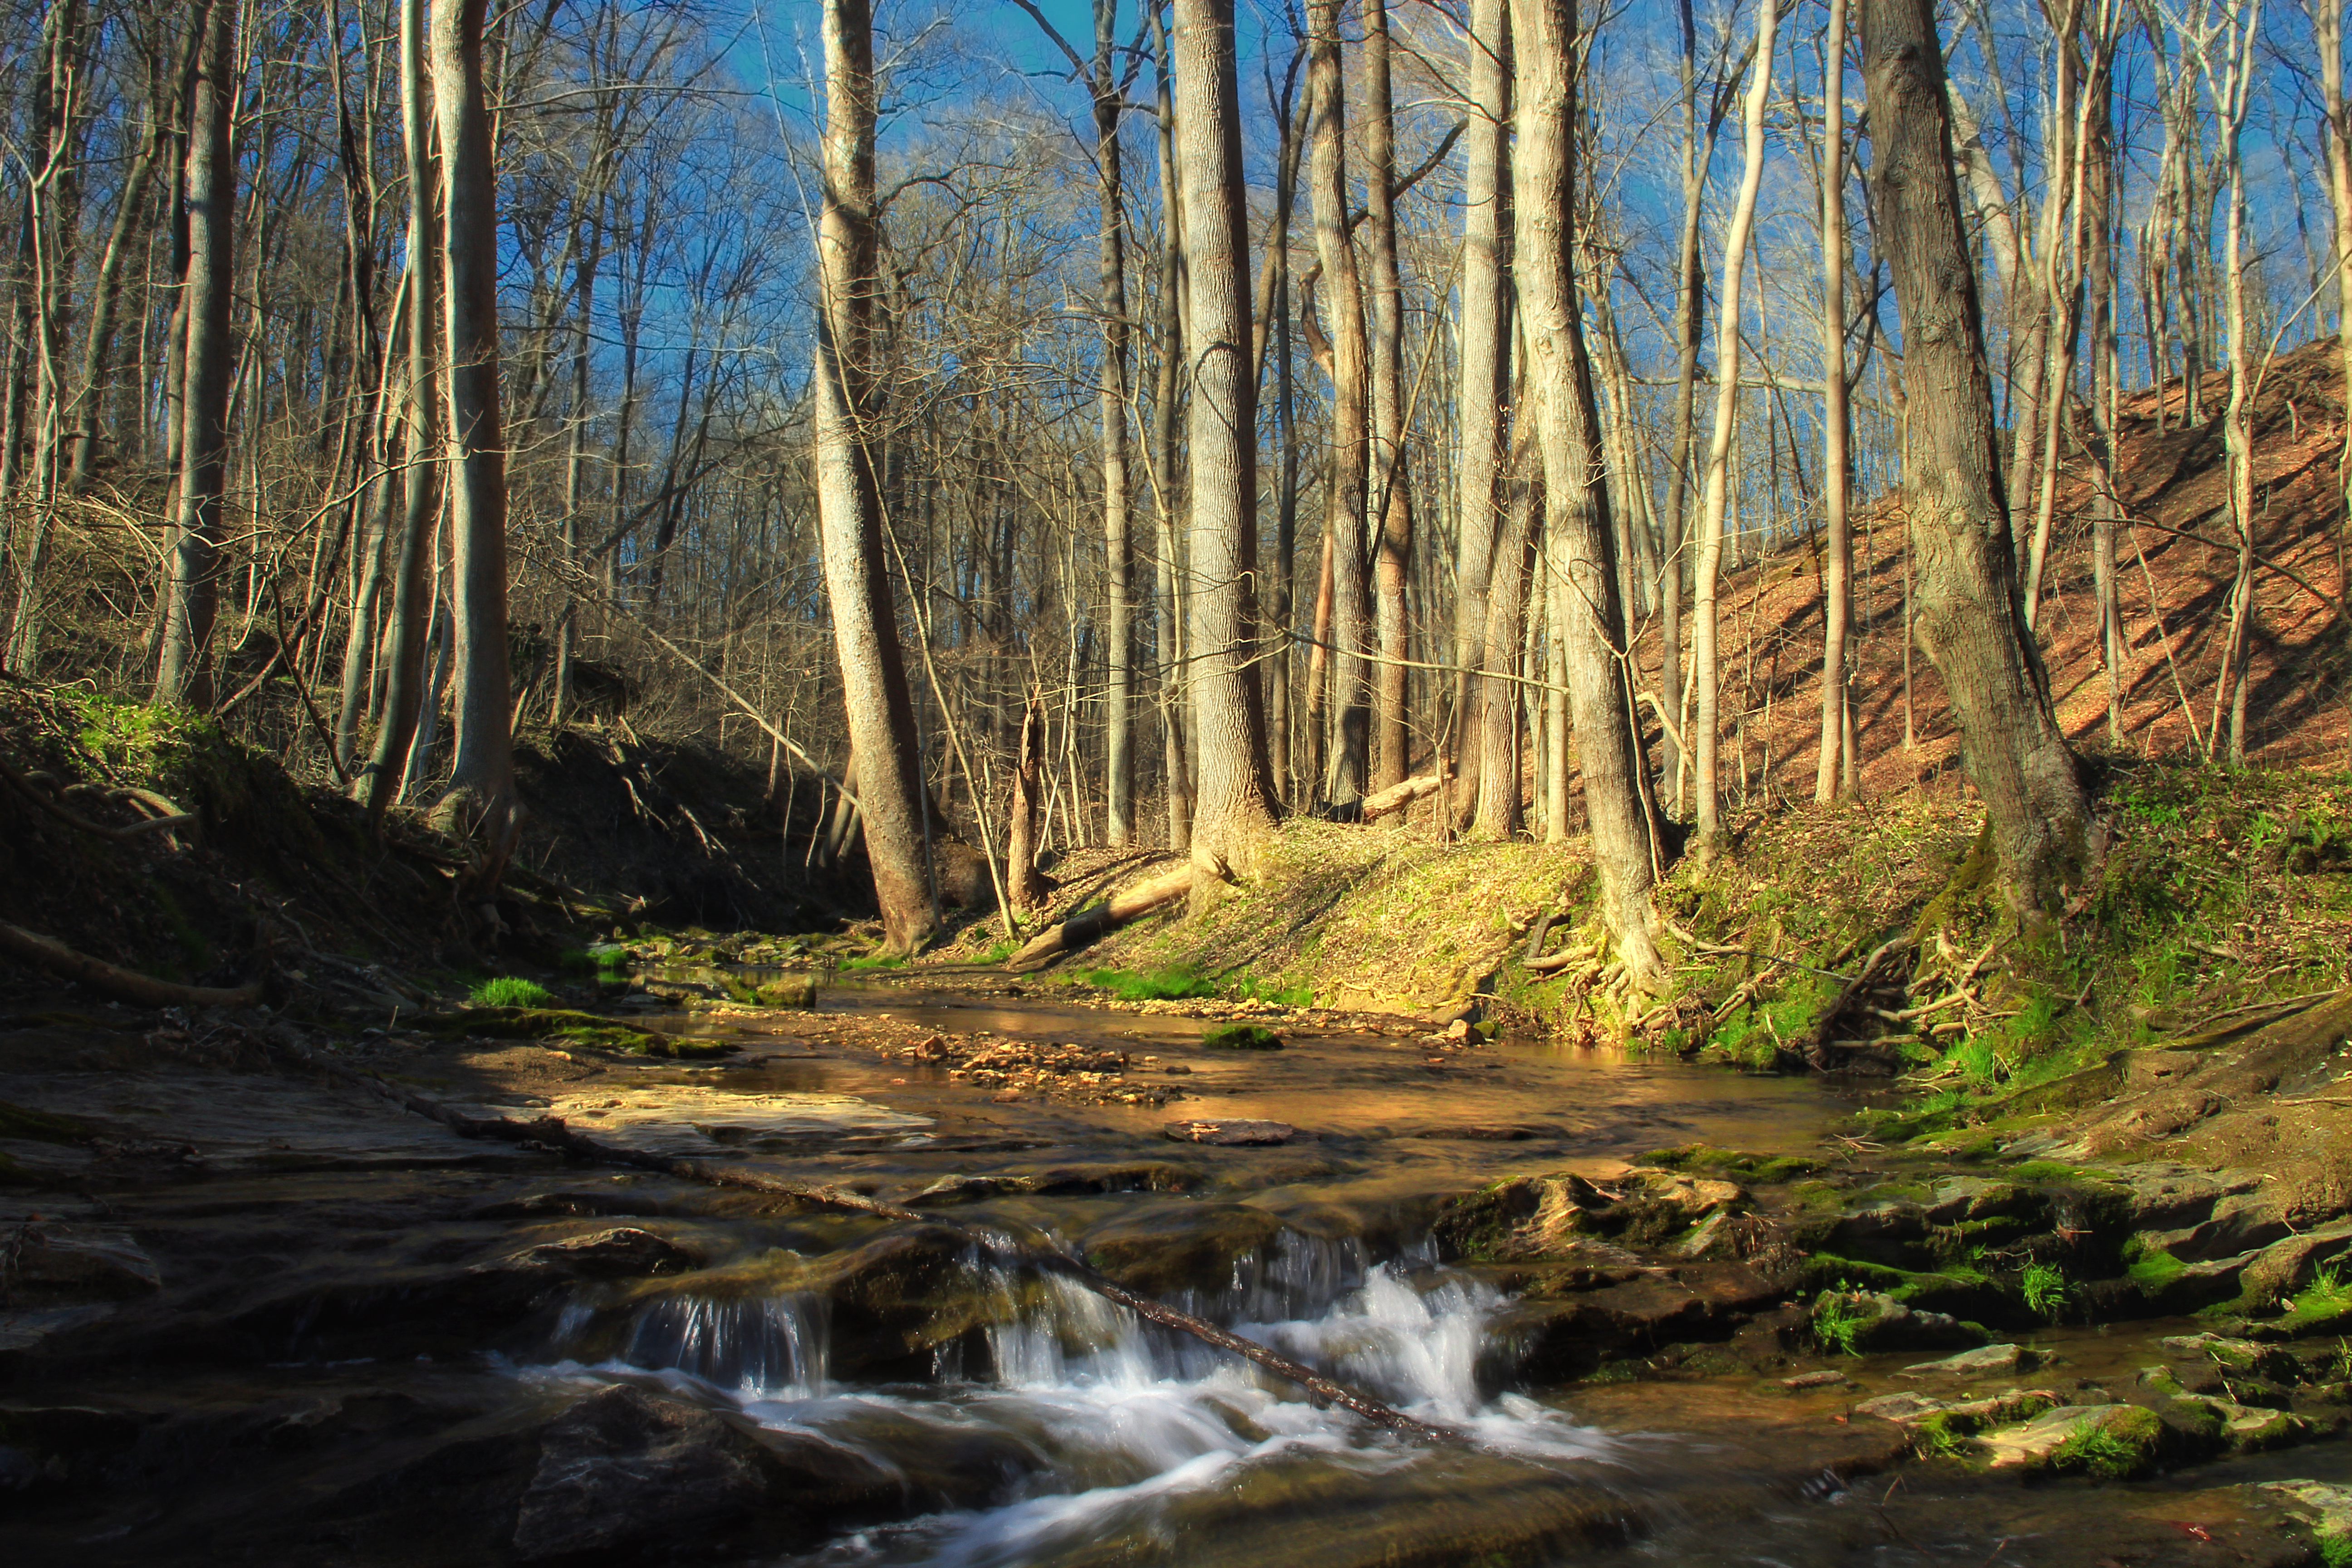
landscape, tree, nature, forest, waterfall, creek, wilderness, hiking, sunlight, leaf, river, moss, stream, spring, autumn, season, trees, rocks, creativecommons, rainforest, falls, deciduous, wetland, ravine, cascades, pennsylvania, lancastercounty, riverhills, grubbrun, woodland, habitat, ecosystem, old growth forest, natural environment, geographical feature, woody plant, temperate coniferous forest